Magnolia hernandezii

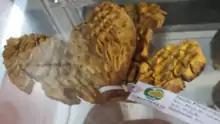
Open dry fruit of "M. hernandezii"

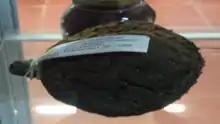
Fruit of "M. hernandezii"

It is a woody fruit, subglobose, glabrous, green colored, measuring from 9,7 to 20 cm long and from 8 to 25 cm broad; when the fruits dehiscence, seeds remain attached in its central axis. Each fruit has 1105 to 219 seeds and in some cases more than 50% of it is not fully formed. Each follicle contains 1 to 2 seeds.